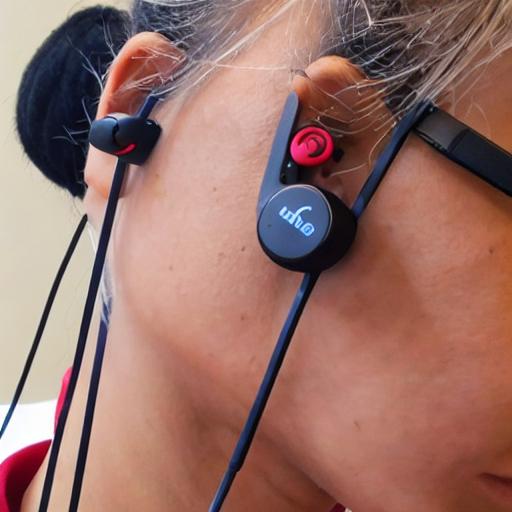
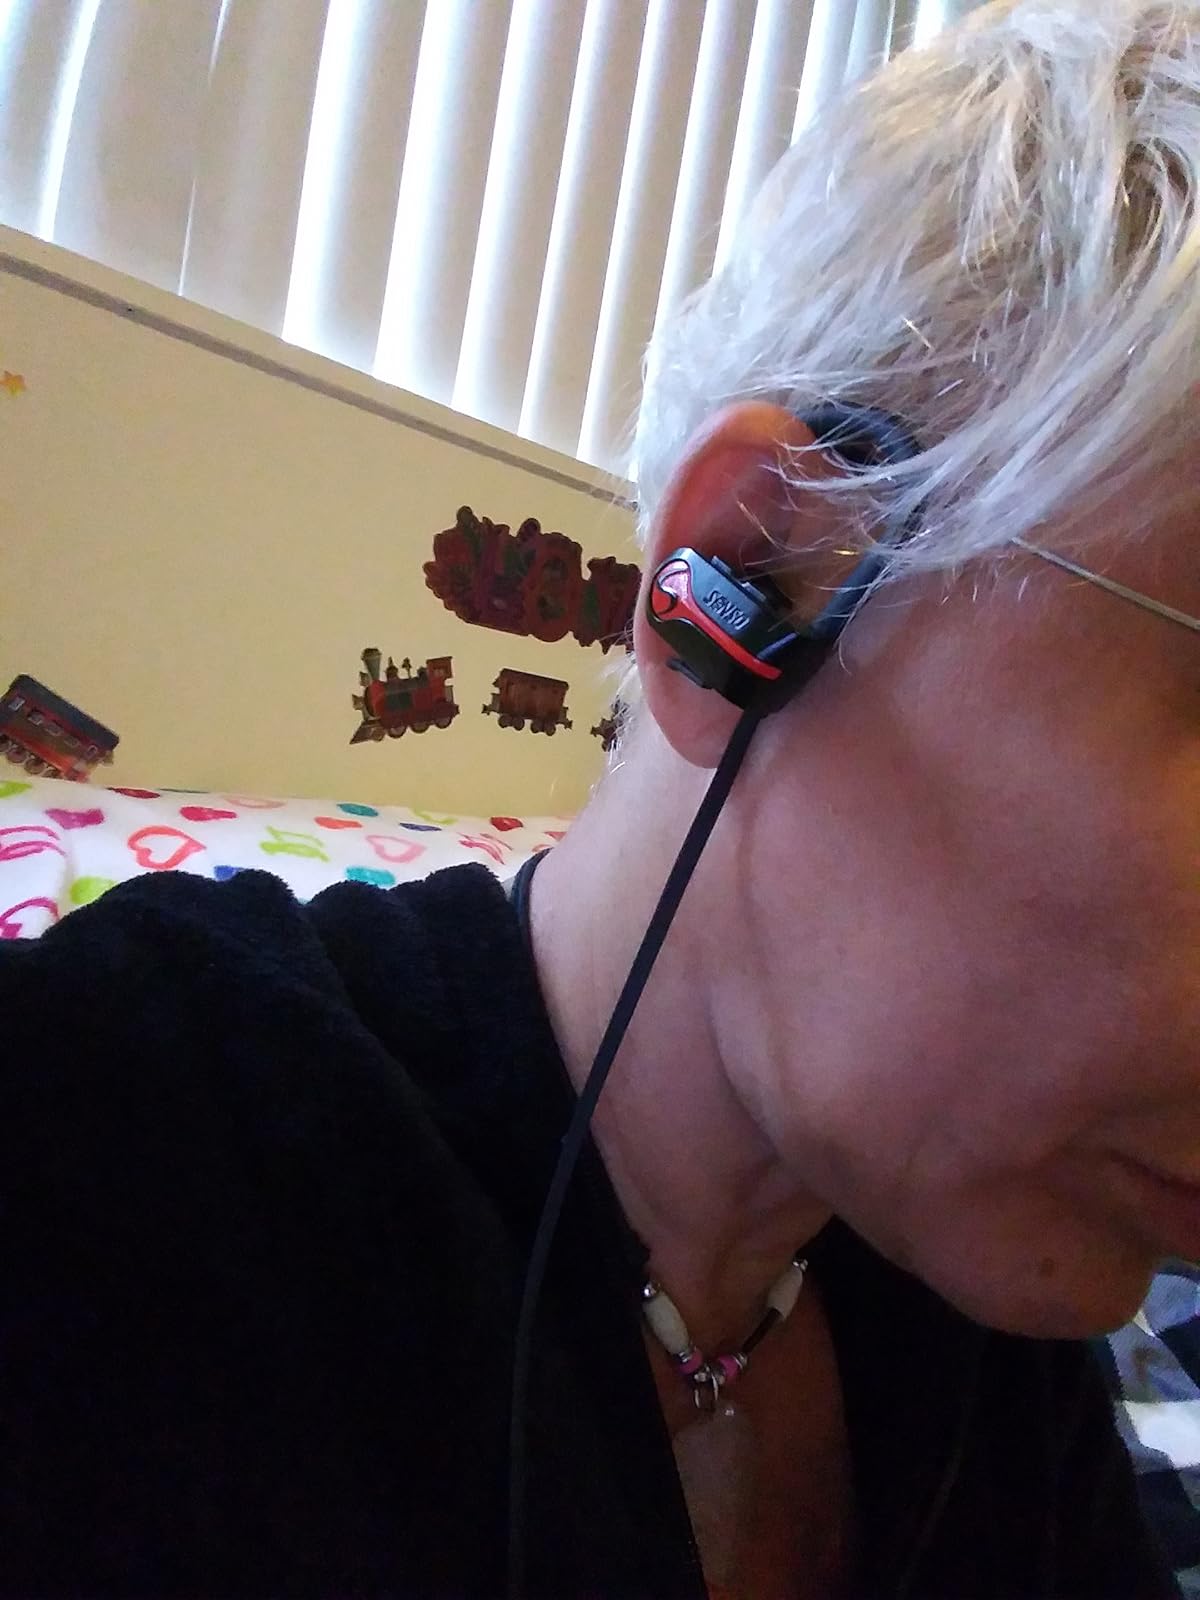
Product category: earbuds
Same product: no